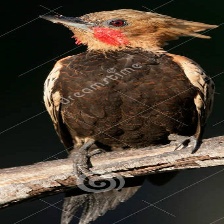
Species: BLONDE CRESTED WOODPECKER
Scientific name: CELEUS FLAVESCENS